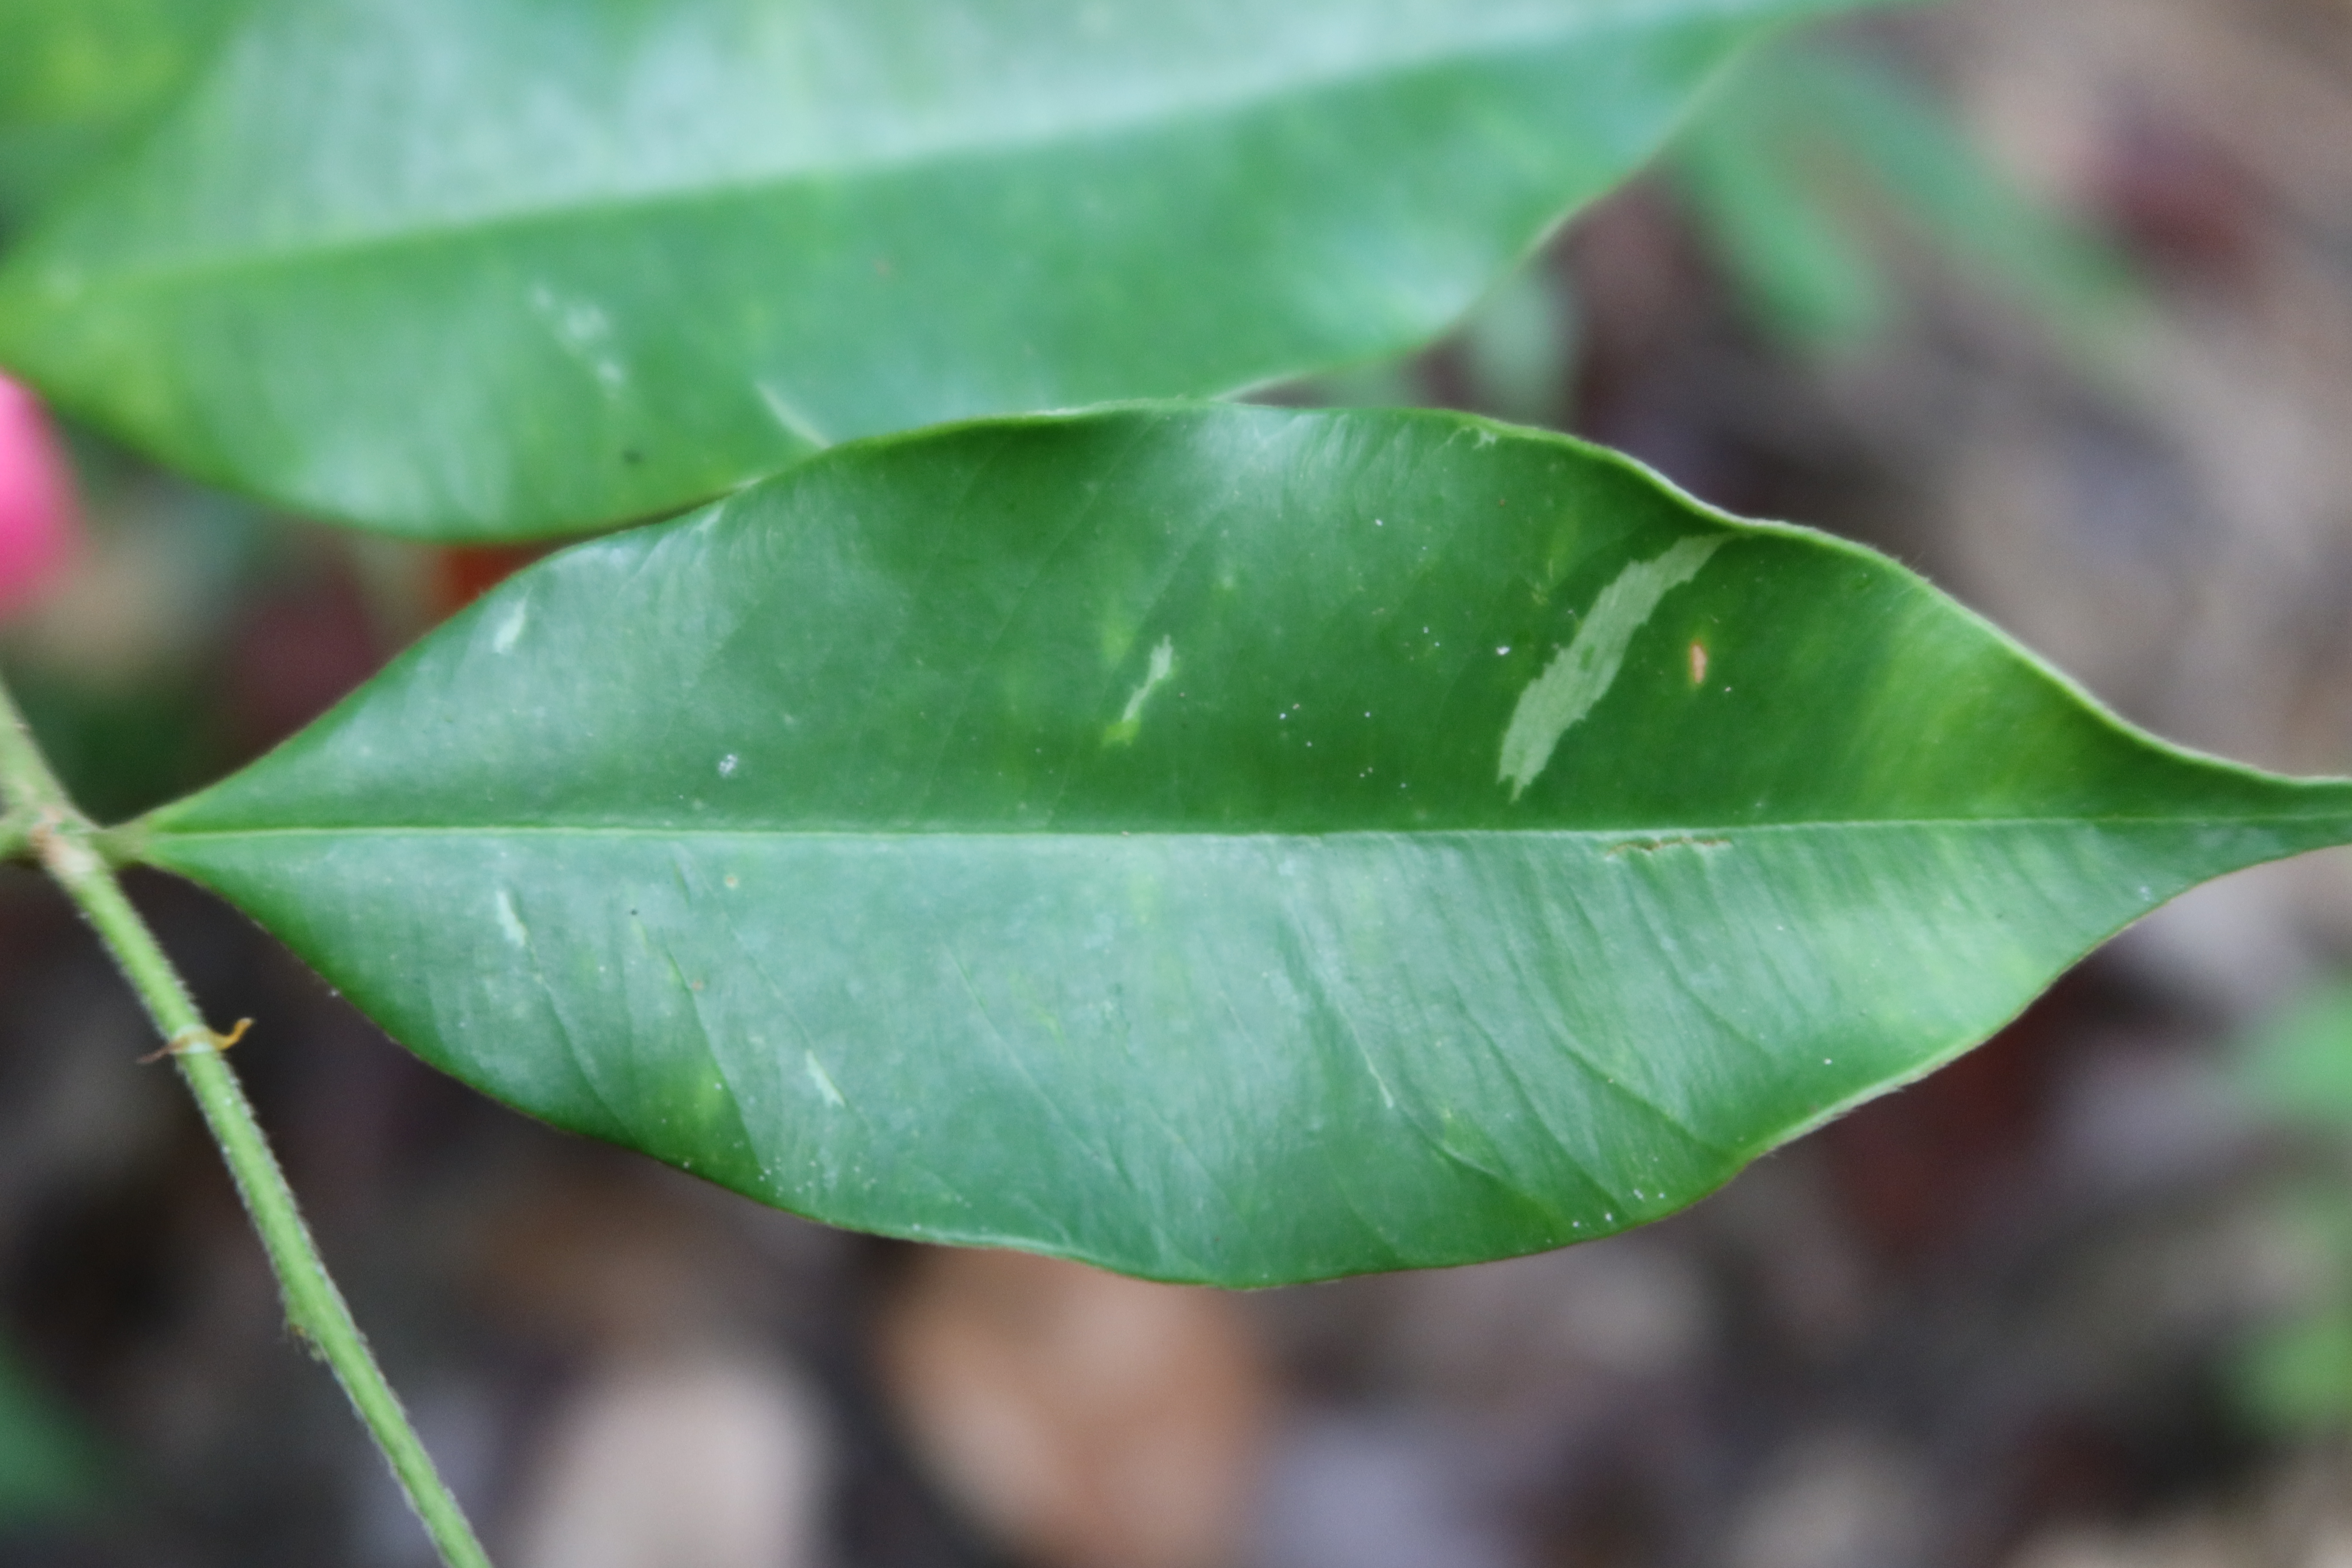
Label: Brown spots